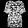
Label: Shirt